Myrlie Evers-Williams

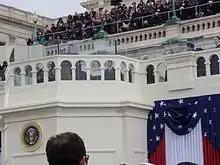
Evers-Williams delivering the invocation at the 2013 Presidential Inauguration

On January 21, 2013, Evers-Williams delivered the invocation at the second inauguration of Barack Obama. She was the first woman and the first layperson to deliver the invocation at a presidential inauguration.